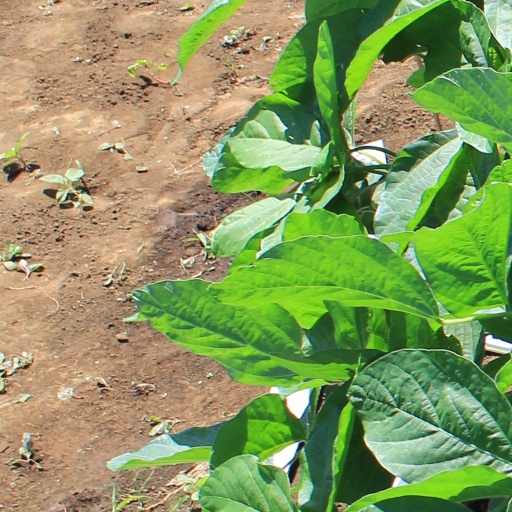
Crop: soybean